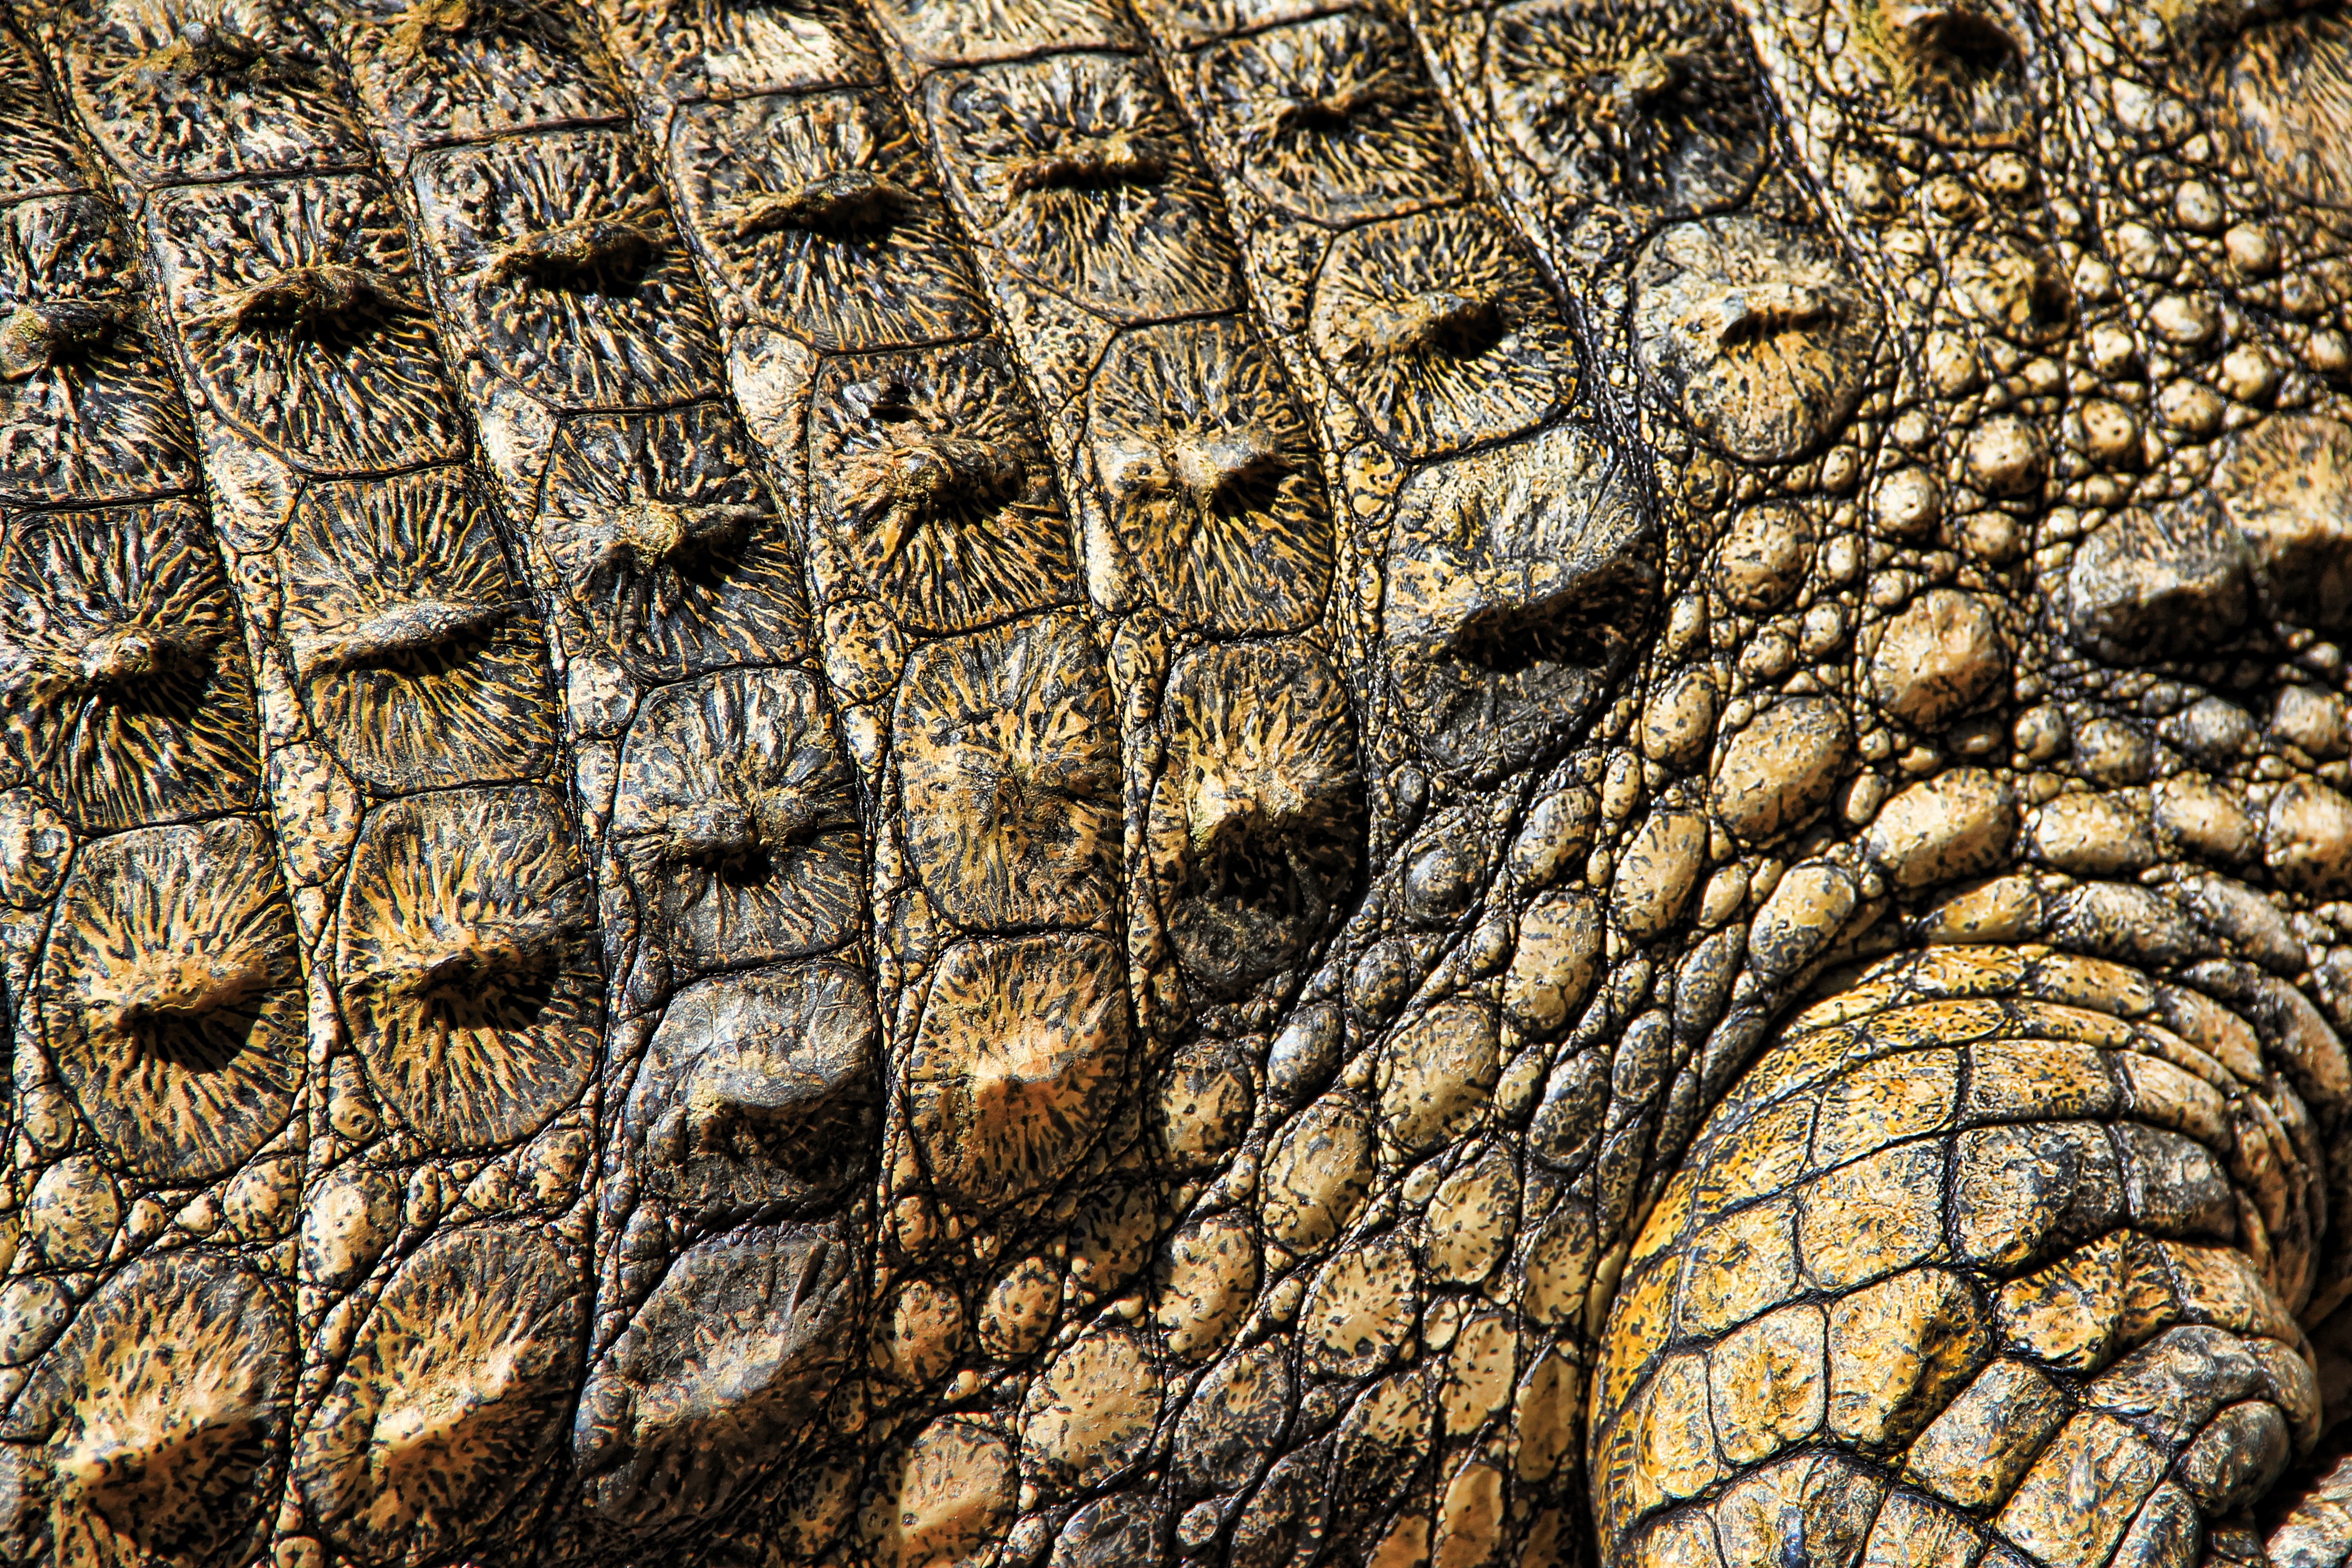
nature, abstract, structure, texture, wildlife, pattern, green, brown, soil, reptile, fauna, surface, cracked, crocodile, vertebrate, serpent, archaeological site, crocodilia, ancient history, nile crocodile